Sodium polyacrylate

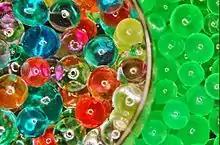
Dyed sodium polyacrylate hydrogel beads

Water-soluble polymers are used in many industries, especially polyacrylates. Some applications include thickeners, flocculants, dispersants, and drag reducing agents. Polyacrylates are also used as environmentally friendly adhesives or coatings.